Nico Rosberg

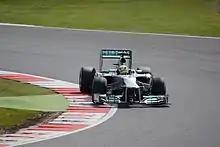

Before the 2013 season, Rosberg was joined at Mercedes by the 2008 world champion Lewis Hamilton, who replaced the retired Michael Schumacher. He was granted equal status by Mercedes and received no preferential treatment alongside Hamilton. During the pre-season period, Rosberg visited the Mercedes factory in Brackley, England, displaying a fascination with the F1 W04's technological development and assisting the team in the car's development.